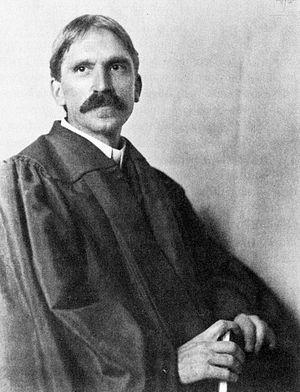
Le social-libéralisme ou nouveau libéralisme dit également libéralisme social, haut libéralisme, libéralisme radical, libéralisme moderne, ou souvent en Amérique du Nord, liberalism est un courant du libéralisme qui, à la suite de John Stuart Mill, met au centre de sa pensée le développement tant intérieur que matériel des êtres humains pensés dans leur interaction sociale. Dans cette optique, il a été un des promoteurs de la notion de justice sociale. En effet, pour lui la liberté n'est pas tant absence de contrainte comme dans le libéralisme classique que pouvoir d'agir, capabilités.
John Dewey, né le 20 octobre 1859 à Burlington dans le Vermont et mort le 1ᵉʳ juin 1952 à New York, est un psychologue et philosophe américain majeur du courant pragmatiste développé initialement par Charles S. Peirce et William James. Il a également beaucoup écrit dans le domaine de la pédagogie où il est aussi une référence en matière d'éducation nouvelle. Enfin, il a eu des engagements politiques et sociaux forts, notamment à travers ses articles publiés dans le journal The New Republic.
Charles Sanders Peirce est un sémiologue et philosophe américain. Il est considéré comme le fondateur du courant pragmatiste avec William James et, avec Ferdinand de Saussure, l'un des deux pères de la sémiologie moderne, ainsi qu'un des plus grands logiciens. Ces dernières décennies, sa pensée a été l'objet d'un regain d'intérêt. Il est désormais considéré comme un novateur dans de nombreux domaines, en particulier dans la façon de concevoir les méthodes d'enquête et de recherche et dans la philosophie des sciences. William James, qui introduisit le terme en philosophie, attribue à Peirce la fondation du pragmatisme. Toutefois, contrairement à d'autres pragmatistes comme James ou John Dewey, Peirce conçoit le pragmatisme comme une méthode pour la clarification d'idées s'appuyant sur l'utilisation de méthodes scientifiques pour résoudre des problèmes philosophiques.
L'Art social est un concept apparu à la fin du XIXᵉ siècle en France dans la foulée des revendications sociales portées par des groupes d'intellectuels anarchistes et de politiciens solidaristes. Cette idée s'inscrit dans une démarche moderniste en occident valorisant les arts utiles à la société et s'opposant au concept de l'Art pour l'Art et de l'Art académique. Quelques artistes des avant-gardes s'associent au concept sur le plan théorique et éducatif. Les architectes et les artistes-artisans des métiers de l'art sont les principaux intervenants aux développements des différents mouvements artistiques et propositions esthétiques transformant le cadre de vie sociale de 1890 à 1960. La fin de la modernité et des avant-gardes artistiques et l'avènement d'un espace public hautement esthétisé au milieu du XXᵉ siècle ouvrent de nouvelles voies artistiques. L'une dite Art contemporain rompt avec la tradition des beaux-arts, applique les idées de Marcel Duchamp appuyé par les institutions académiques, les musées et galeries d'art, les collectionneurs et le marché de l'art.
La théorie du cycle texte-conversation, dans le champ de la communication des organisations, montre comment la communication constitue l’organisation.
La pédagogie de projet est une pratique de pédagogie active qui permet de générer des apprentissages à travers la réalisation d'une production concrète.